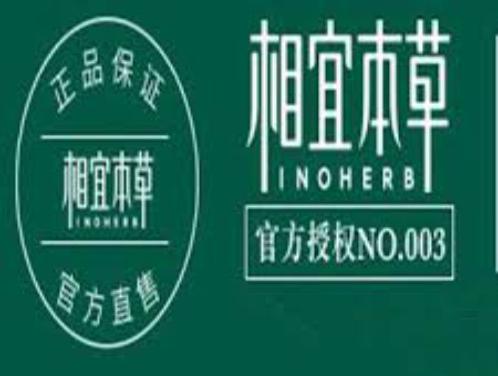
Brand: INOHERB-2
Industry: Necessities